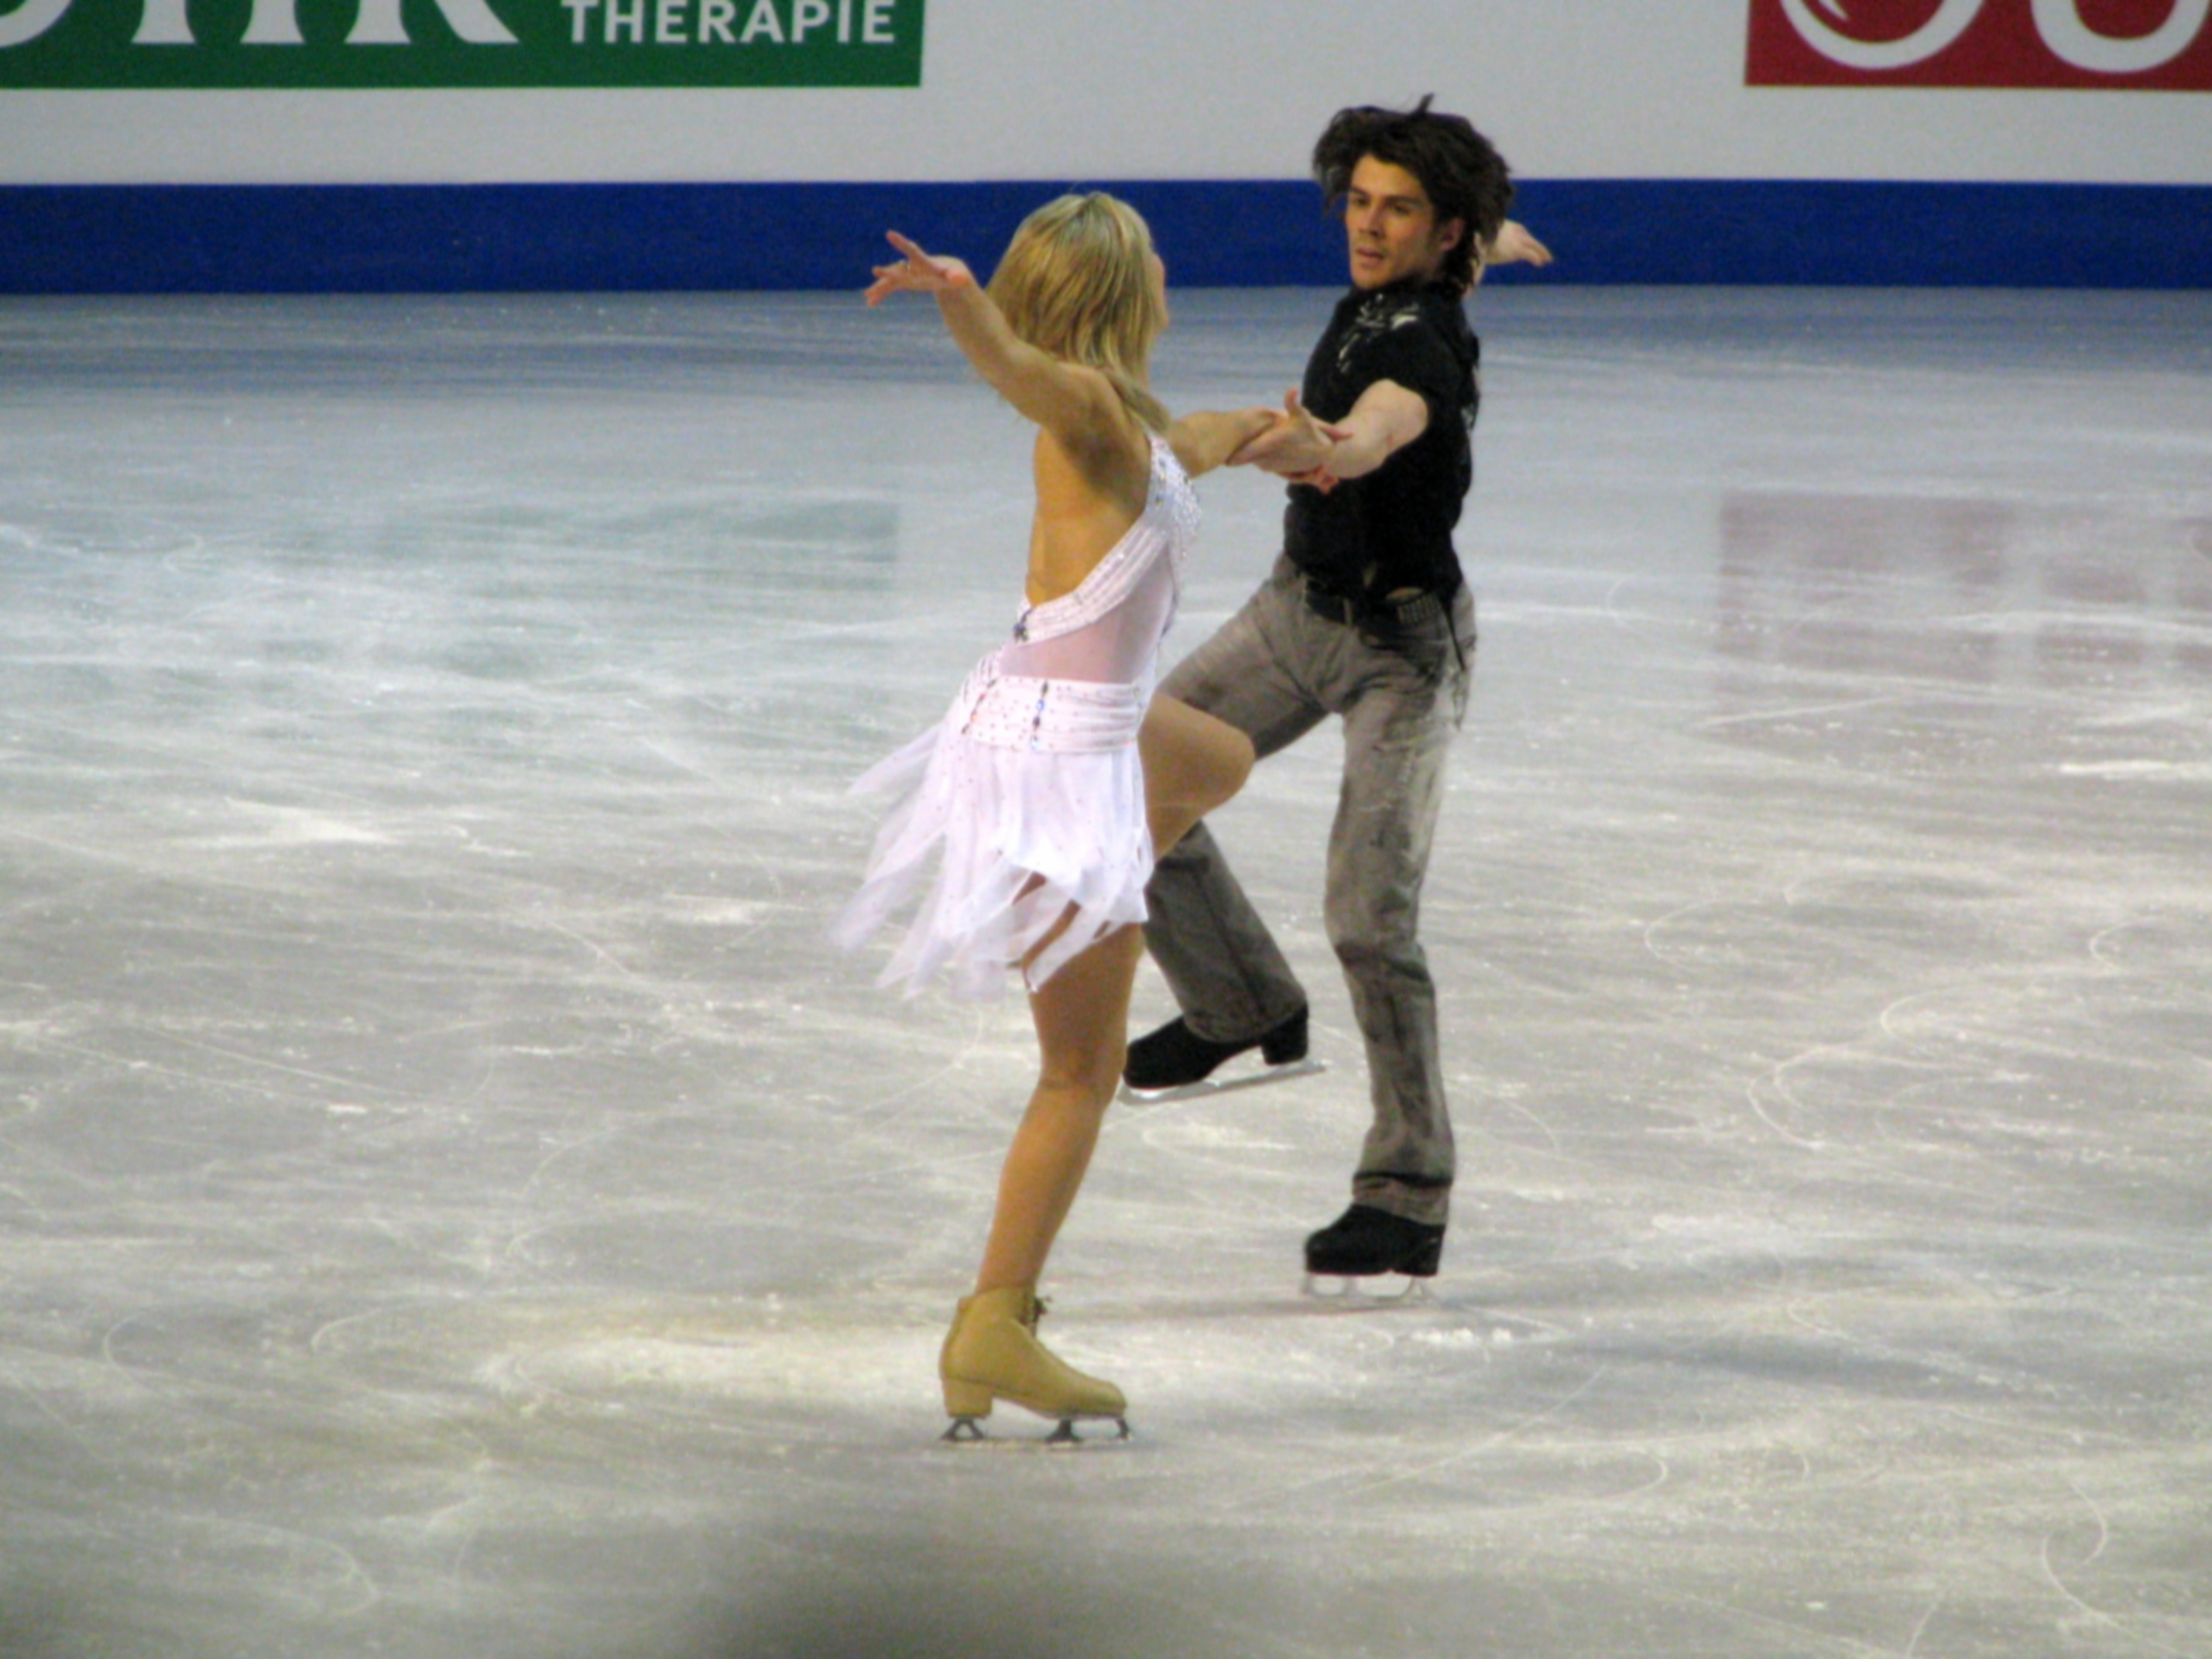
man, woman, sport, recreation, dance, couple, duo, winter sport, competition, figure, sports, skating, dancing, competitive, skaters, elegance, ice skating, outdoor recreation, figure skating, individual sports, ice dancing, axel jump